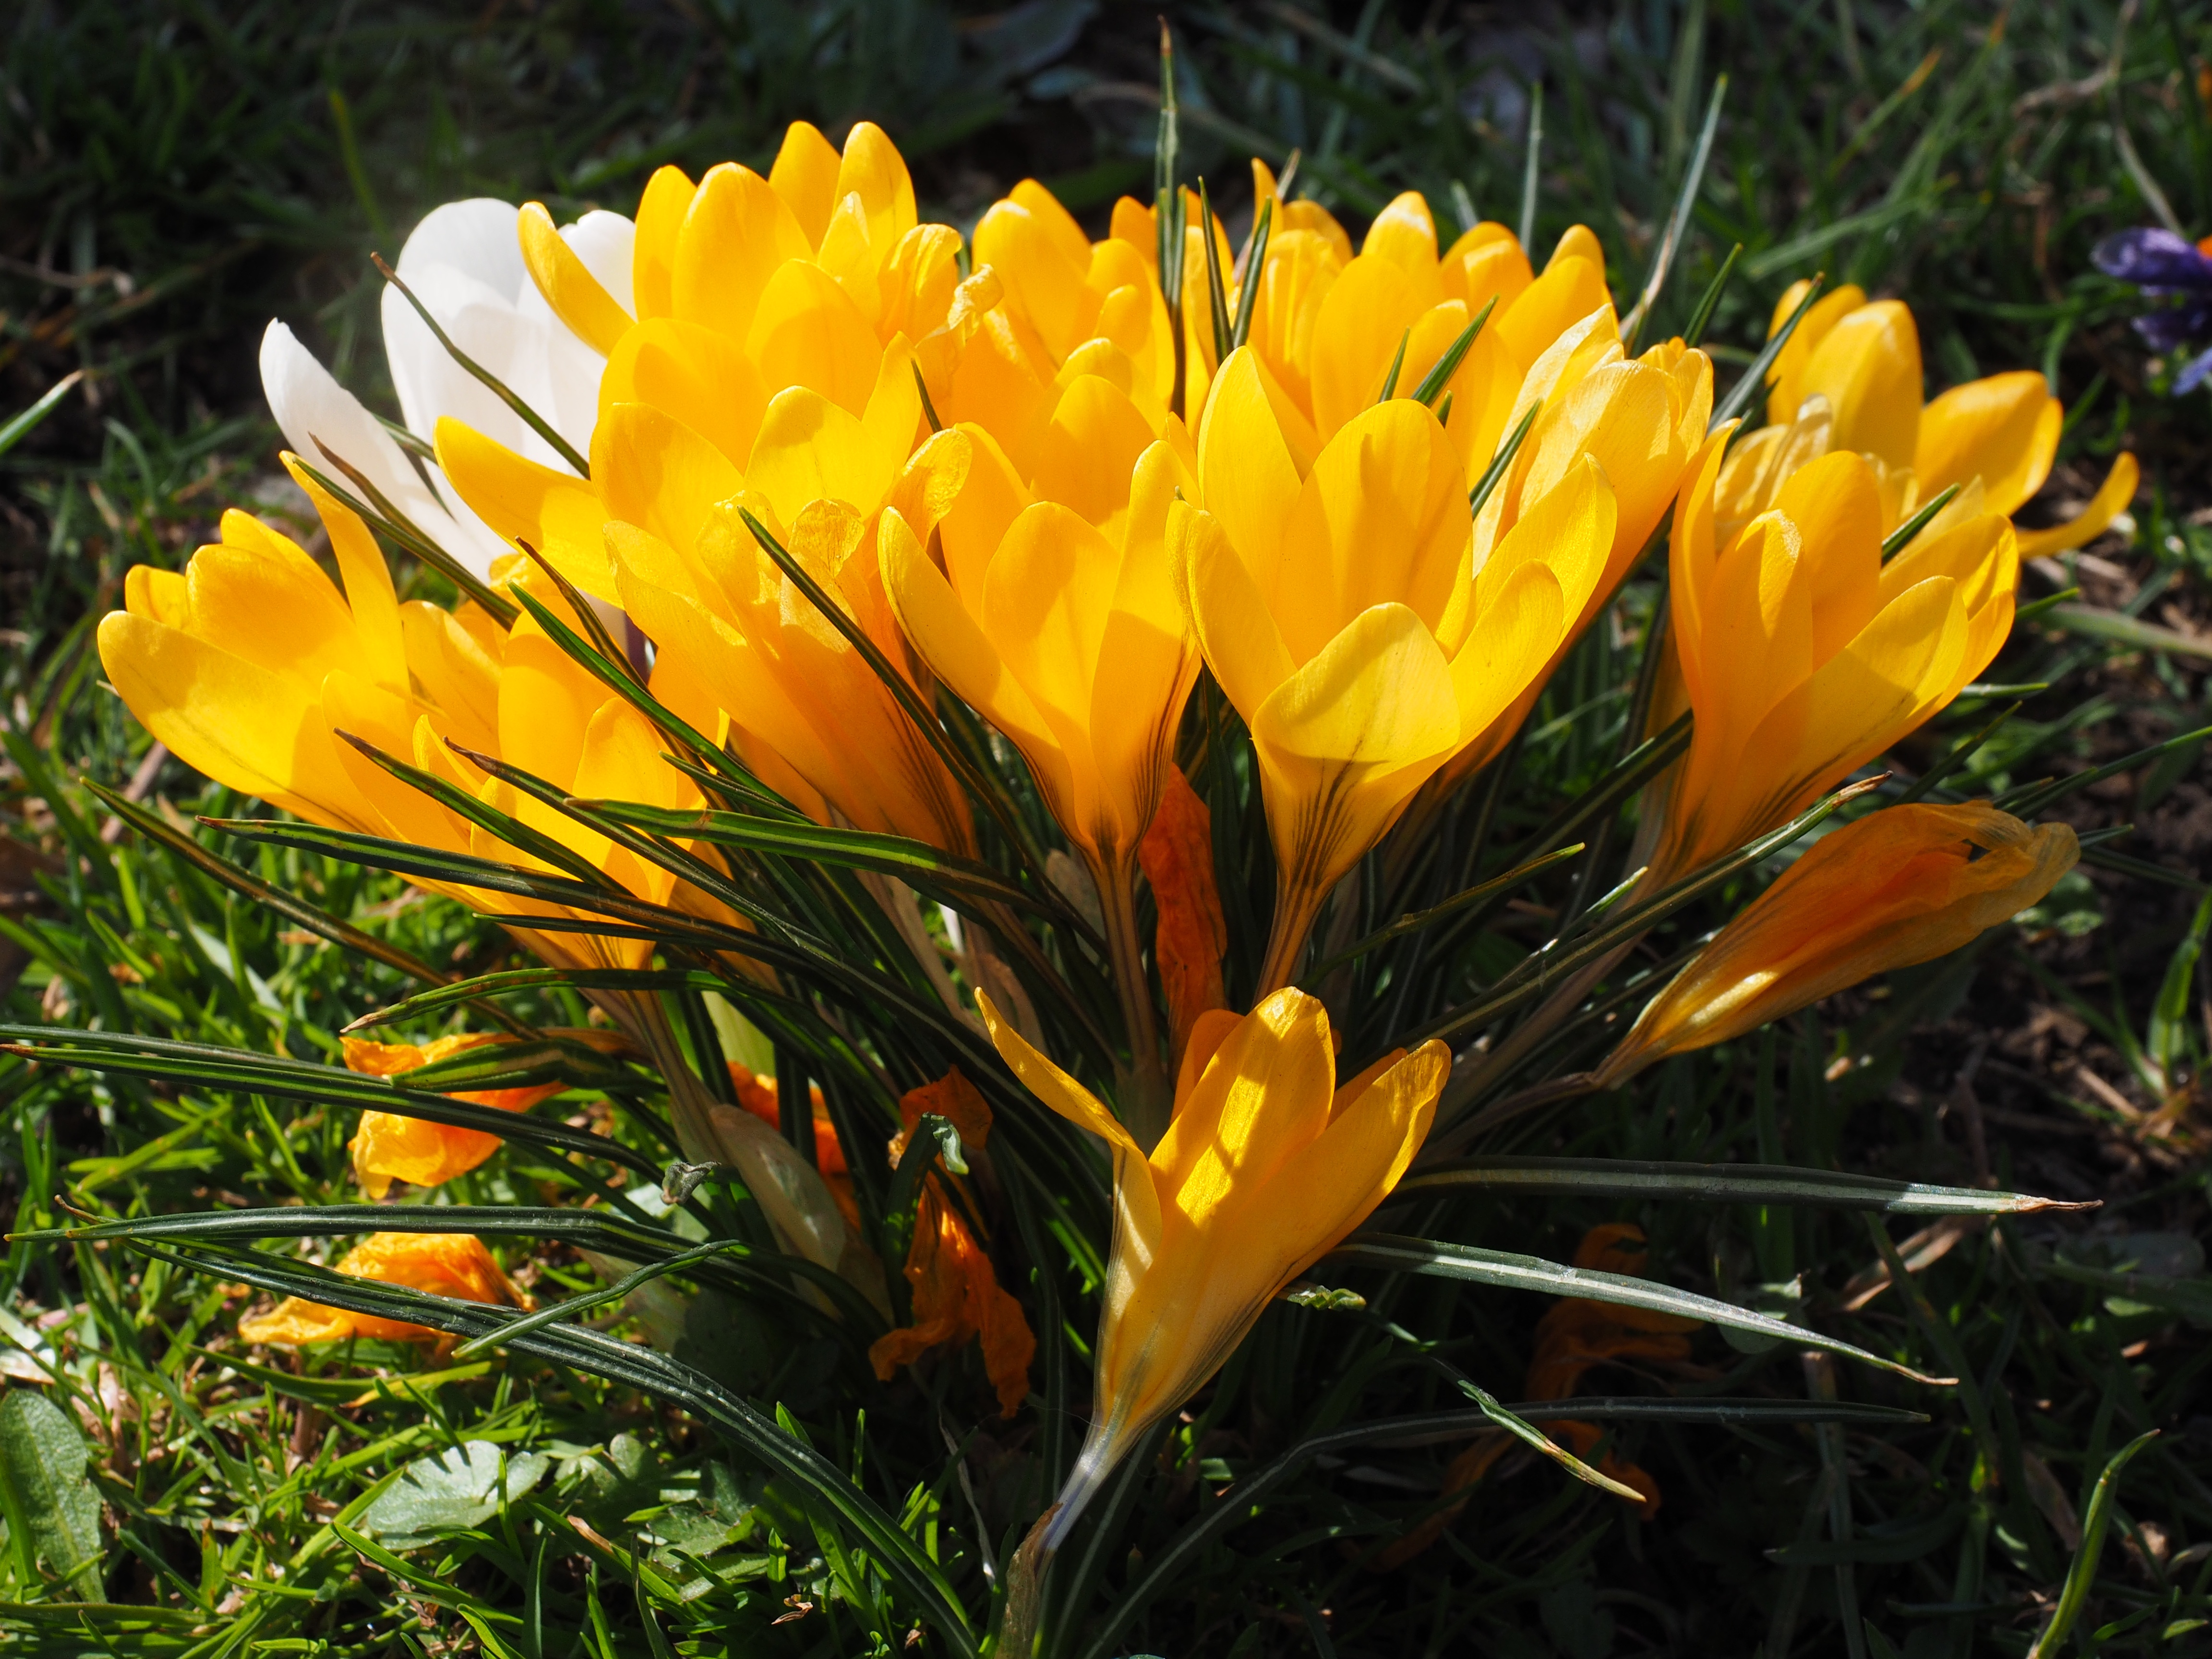
blossom, plant, flower, bloom, spring, herb, botany, colorful, yellow, flora, wildflower, flowers, mm, crocus, spring flower, daylily, flowering plant, tufts, b hen, flowers in bunches, land plant